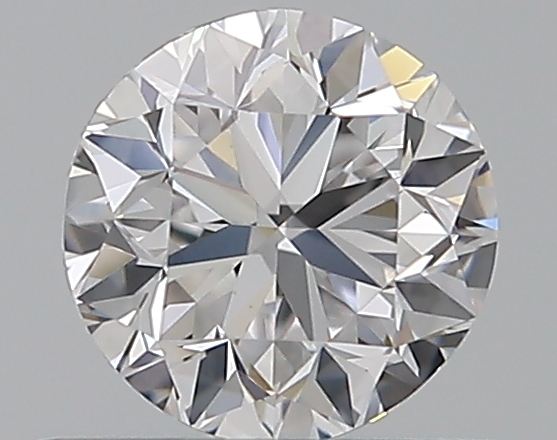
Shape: round
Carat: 0.5
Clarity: VVS2
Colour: D
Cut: GD
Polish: EX
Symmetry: VG
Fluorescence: F
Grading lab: GIA
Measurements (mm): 4.84 x 4.9 x 3.21